Rosemount Hospital

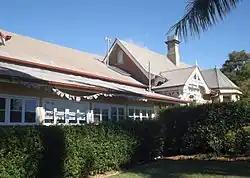
Building in 2015

Rosemount Hospital is a heritage-listed public hospital and health precinct in the suburb of Windsor in Brisbane, Queensland, Australia. Rosemount Hospital is co-located on the broader but synonymous Rosemount Campus, which houses a number of community health services provided by Metro North Health, the local health district within Queensland Health. It is also known as Rosemount, Rosemount Military Hospital, and Rosemount Repatriation General Hospital. It was built between the 1850s and 1940s, and was added to the Queensland Heritage Register on 24 September 1999.